Giacomo Margotti

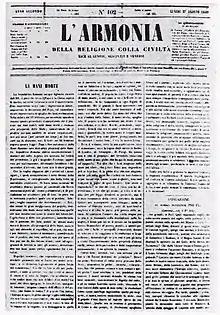
"L'Armonia della Religione con la Civiltà", an issue of 1849.

Margotti preferred to defend Catholic thought with pamphlets in which he did not spare criticism of the ministry and its members. They became the object of witty profiles which were collected in a booklet published under the pseudonym Giuseppe Mongibello. His polemics caught the attention of Moreno and Audisio, and in 1849 he was offered the job of managing editor of "L'Armonia".